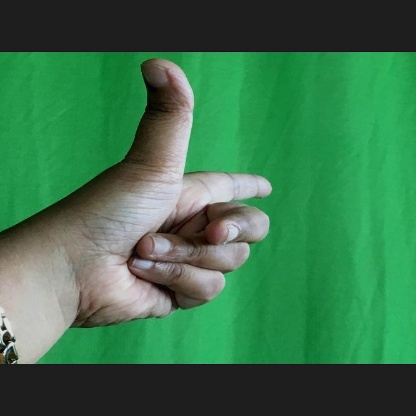
Mudra: Chandrakala